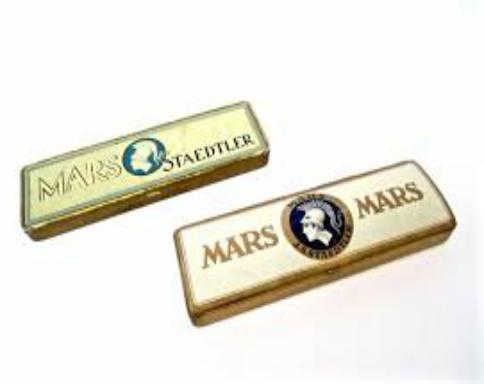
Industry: Necessities